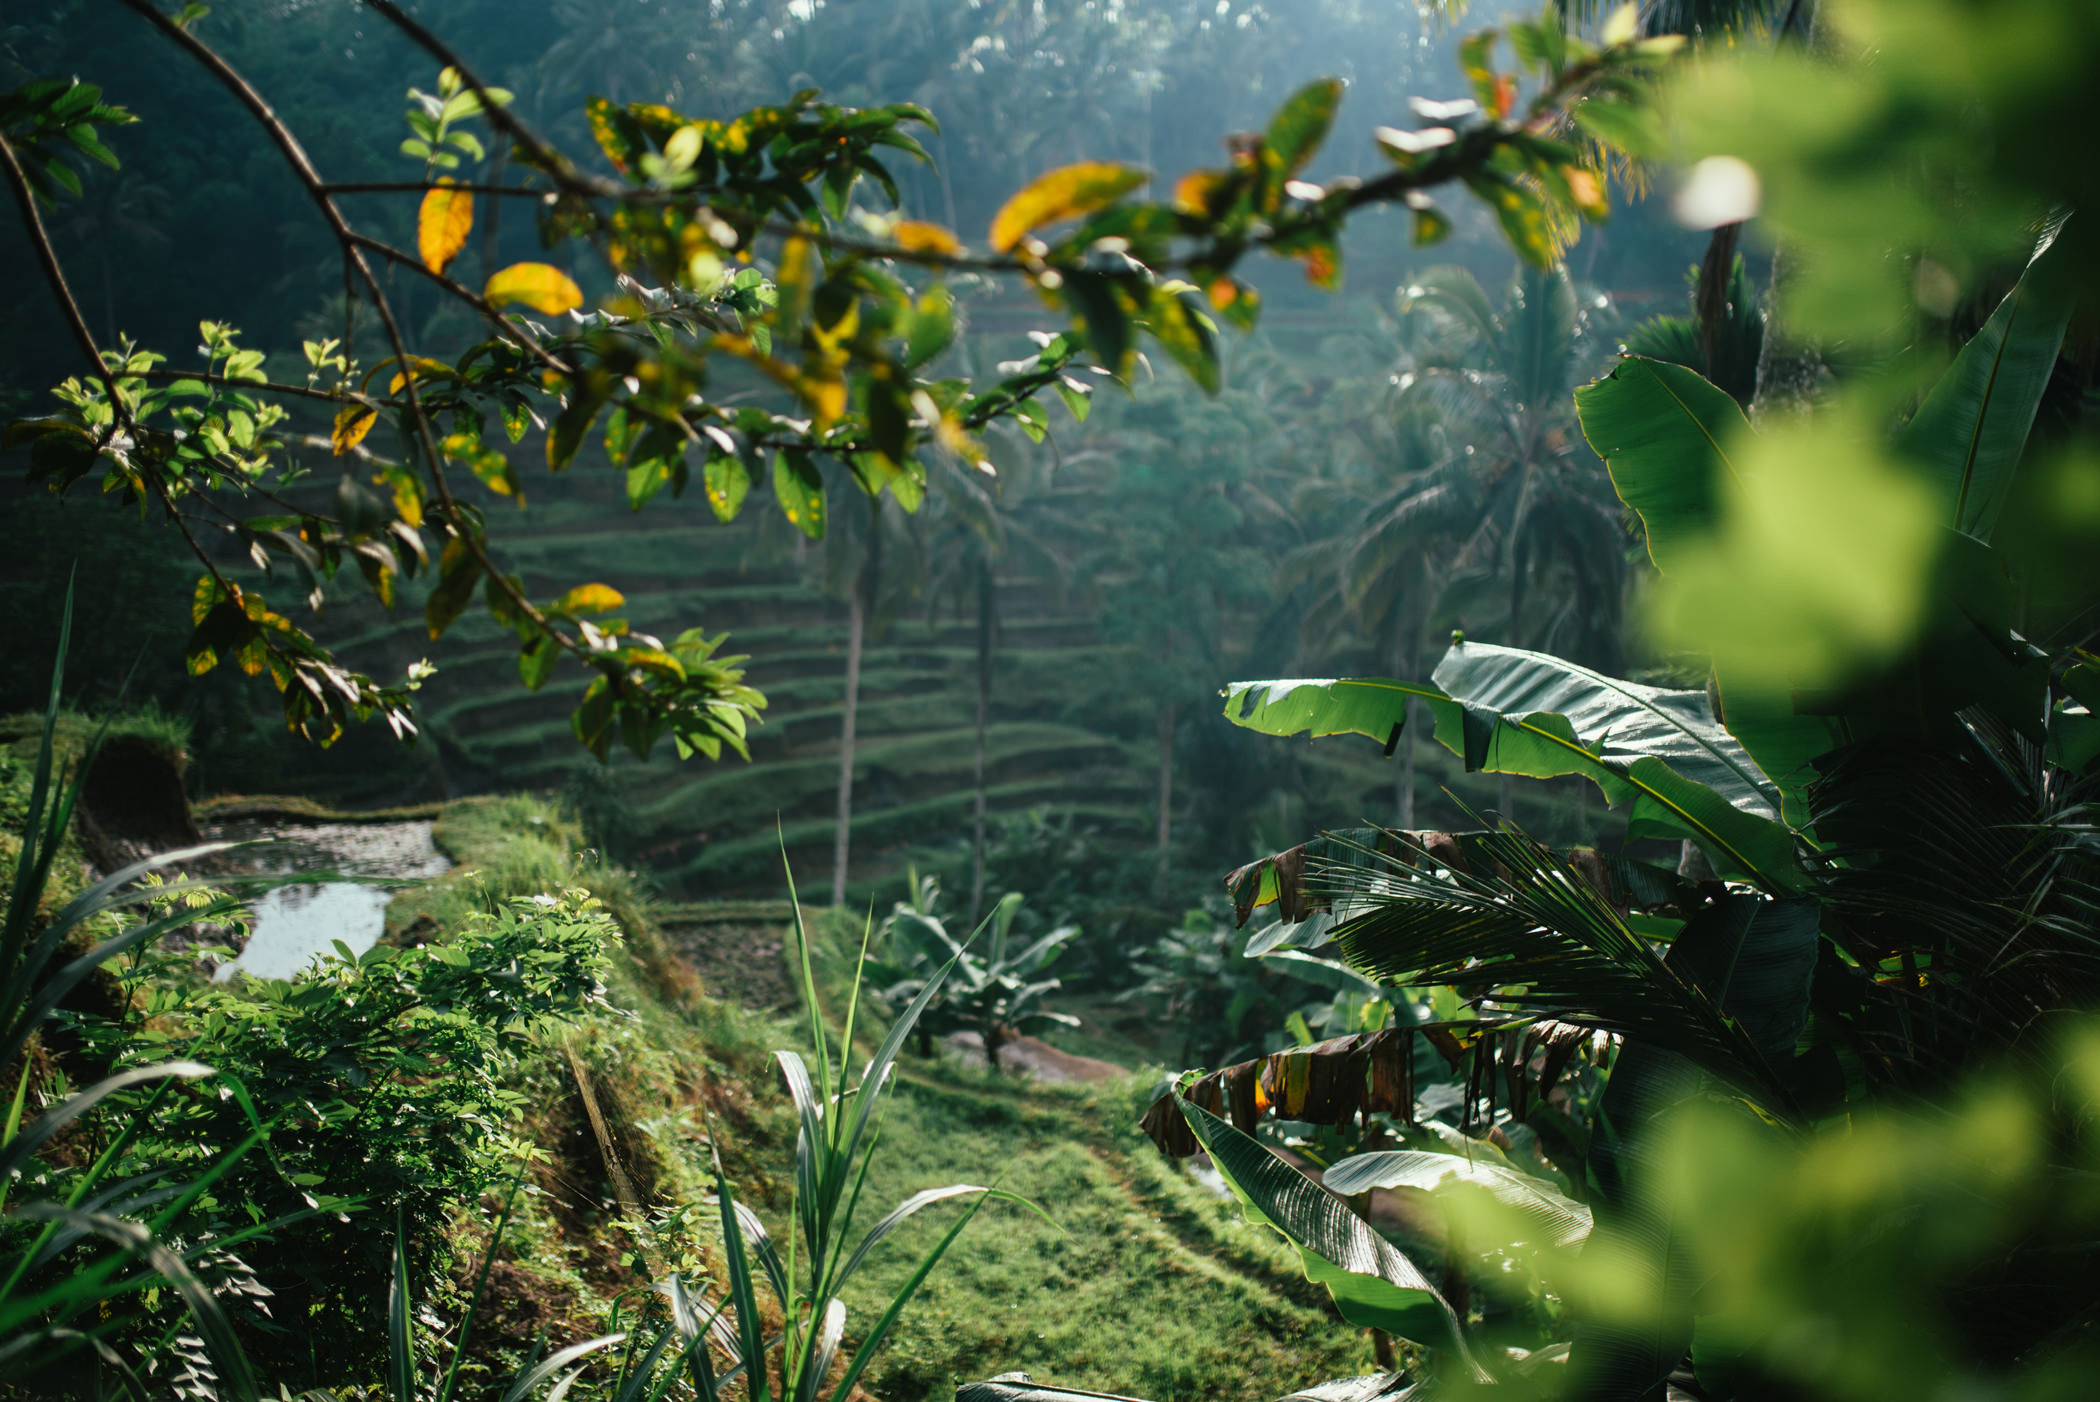
vegetation, nature, botany, water, plant, organism, watercourse, pond, fish pond, landscape, aquatic plant, plant community, jungle, rainforest, terrestrial plant, sunlight, wildlife, forest, water lily